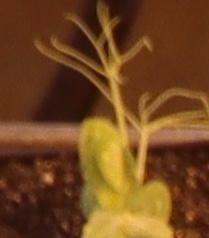
Label: Field Pea